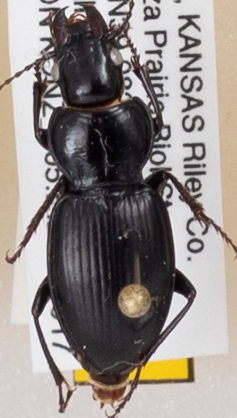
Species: Cyclotrachelus substriatus
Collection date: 2019-06-17
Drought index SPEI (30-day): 0.746
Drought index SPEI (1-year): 1.69
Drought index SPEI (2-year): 0.26